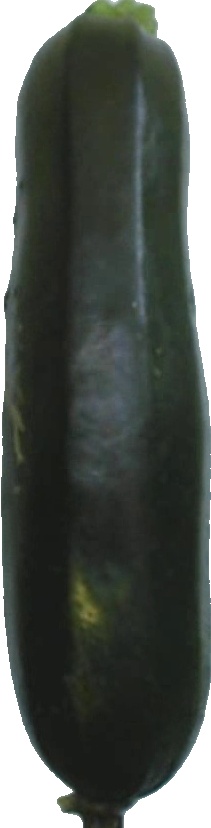
Label: zucchini_dark_1